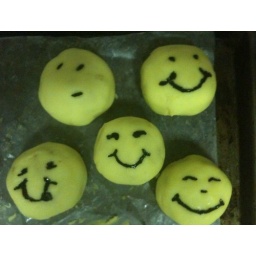
White cake tinted yellow covered in yellow tinted almond bark.